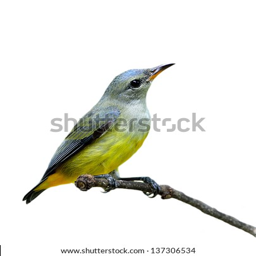
couple birds on the best perch on white background